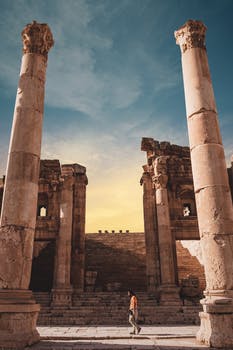
Label: No Watermark